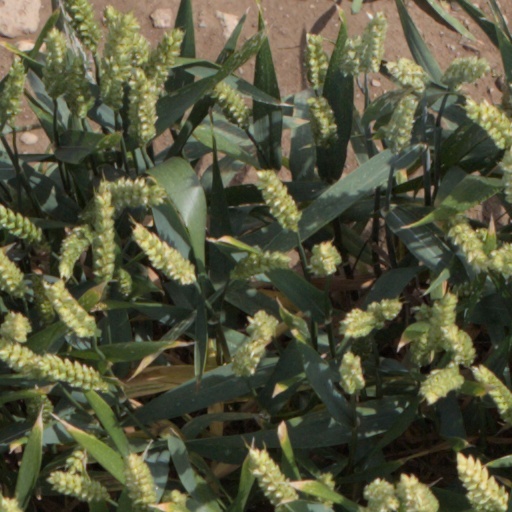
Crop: wheat